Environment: real
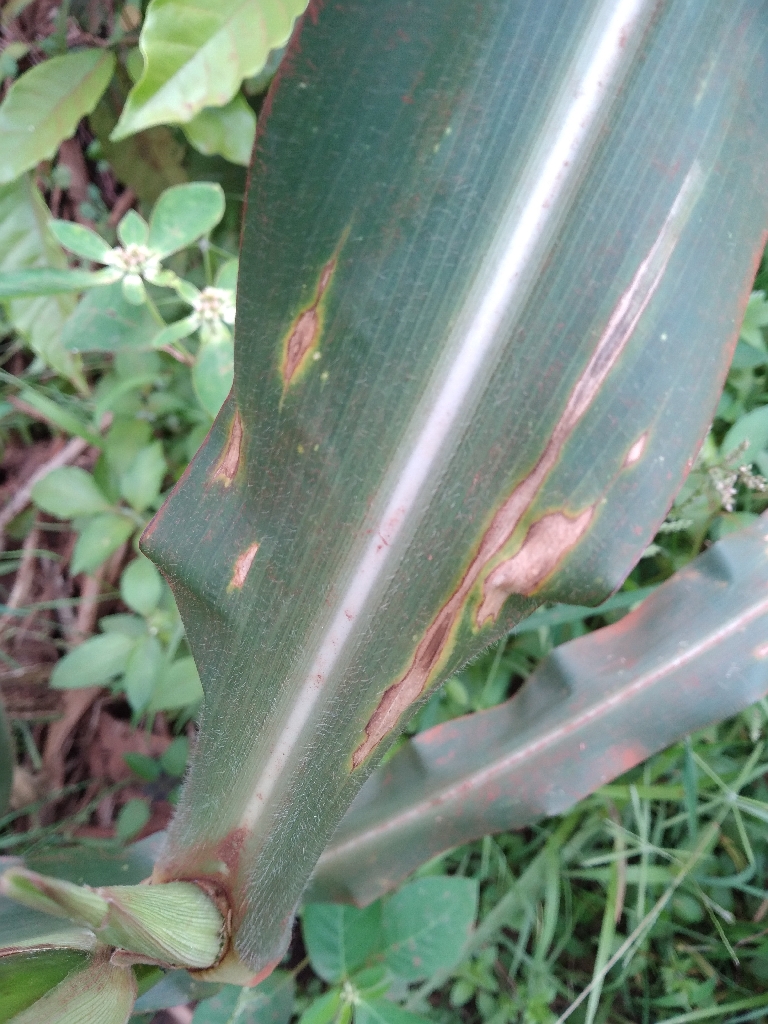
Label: northern_corn_leaf_blight